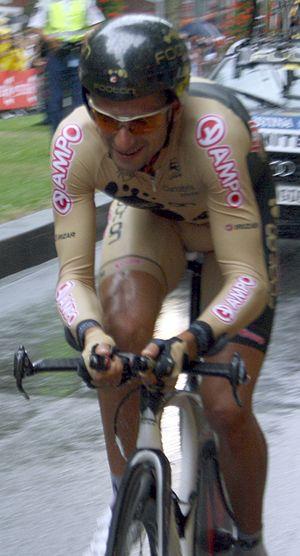
José Alberto Benítez Román est un coureur cycliste espagnol, professionnel de 2006 à 2011.